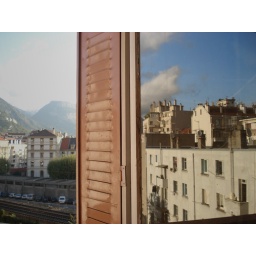
What I can see of Grenoble and Chartreuse sitting at my desk in my home office